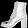
Label: Ankle boot